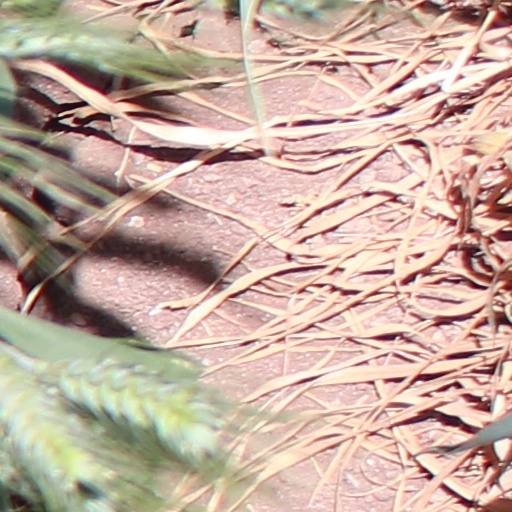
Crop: wheat